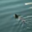
Label: otter